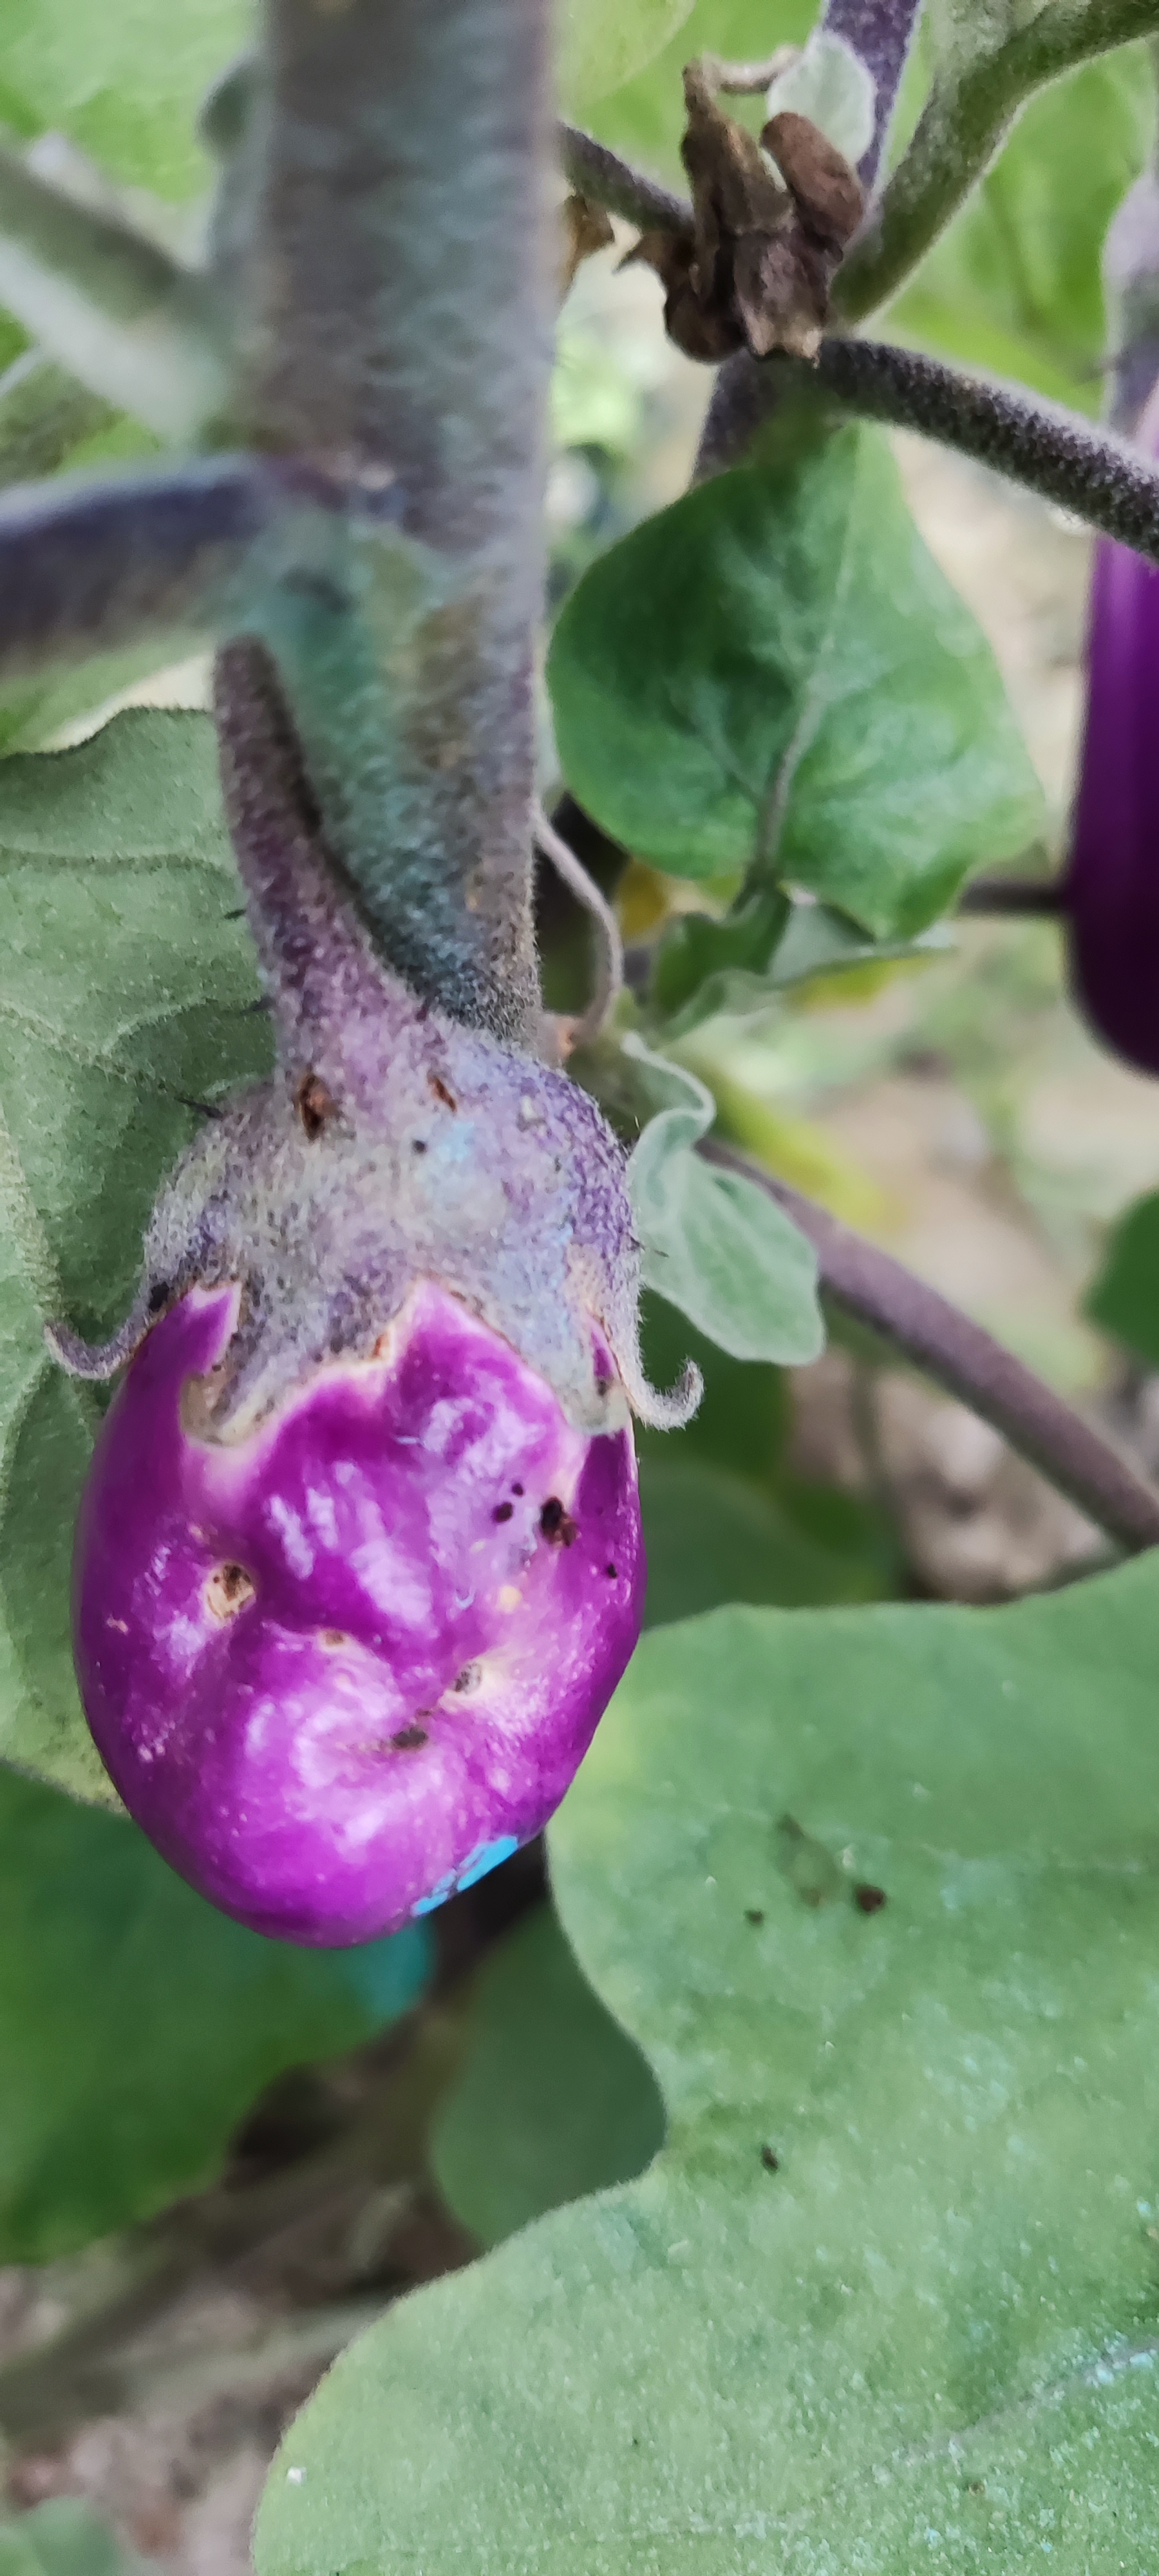
Label: Shoot and Fruit Borer